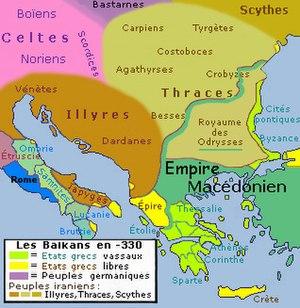
Carte des Balkans, 330 avant n.e.
Cet article présente les faits marquants de l'histoire de la Serbie, un pays de l'Europe du sud.
Cet article relate les faits saillants de l'histoire de la Bosnie-Herzégovine, un pays d'Europe du Sud situé dans la péninsule des Balkans.
L’histoire de la Moldavie concerne cinq espaces-temps reliés :
Le royaume de Macédoine est un État grec antique situé au nord de la Grèce antique, correspondant aujourd’hui principalement à la Macédoine grecque avant son expansion. Il s'étend sur la partie nord-est de la péninsule grecque, bordé par l'Épire à l'ouest, la Péonie au nord, la Thrace à l'est et la Thessalie au sud. Constitué en royaume à l'époque archaïque, il devient le royaume dominant de l'époque hellénistique.
Cet article retrace l'histoire de la Slovénie de l'antiquité jusqu'à aujourd'hui.
L’histoire de la Roumanie, en tant qu'État moderne, ne commence réellement qu'avec la création des Principautés unies de Moldavie et de Valachie en 1859. Cependant, l'histoire des pays où évoluent les roumanophones remonte à l'Antiquité et comprend des territoires plus vastes que la Roumanie actuelle.
Par différence de l’histoire naturelle de la péninsule, l’histoire des Balkans concerne les humains de cette région. Elle a produit de fortes convergences génétiques, culturelles et linguistiques. Cette riche histoire humaine est pourtant l’objet d’une multitude de revendications et de controverses nationalistes dues à la « balkanisation » voulue et inaugurée en 1878 par le Congrès de Berlin pour diviser la péninsule en petites puissances rivales, processus qui a fait dire à Winston Churchill : « la région des Balkans a tendance à produire plus d’histoire qu'elle ne peut en consommer ».